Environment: real
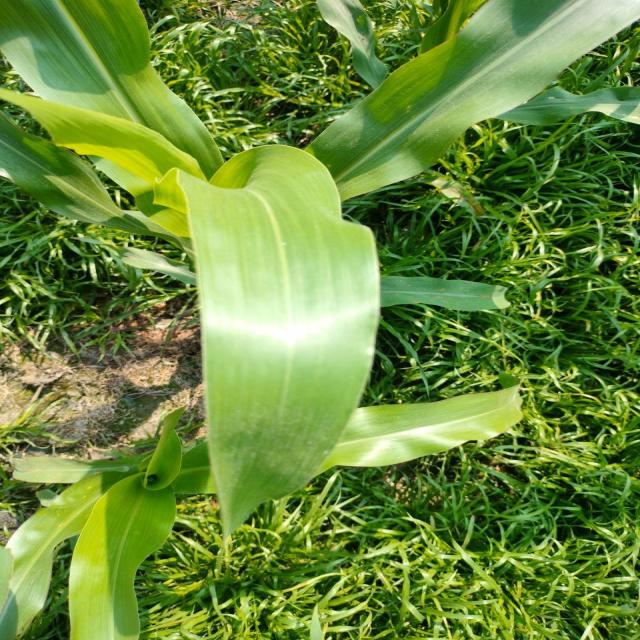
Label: healthy